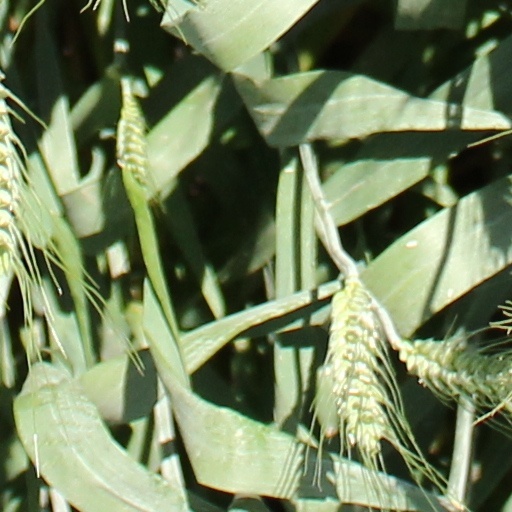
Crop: wheat